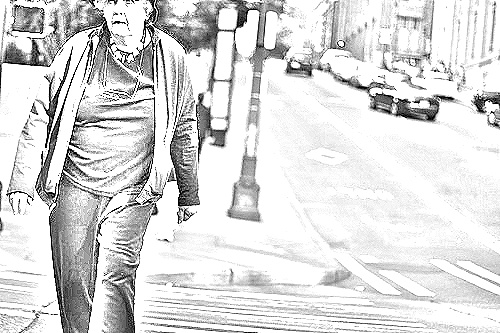
Portrait style: Sketch Portrait